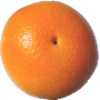
Label: pink_grapefruit